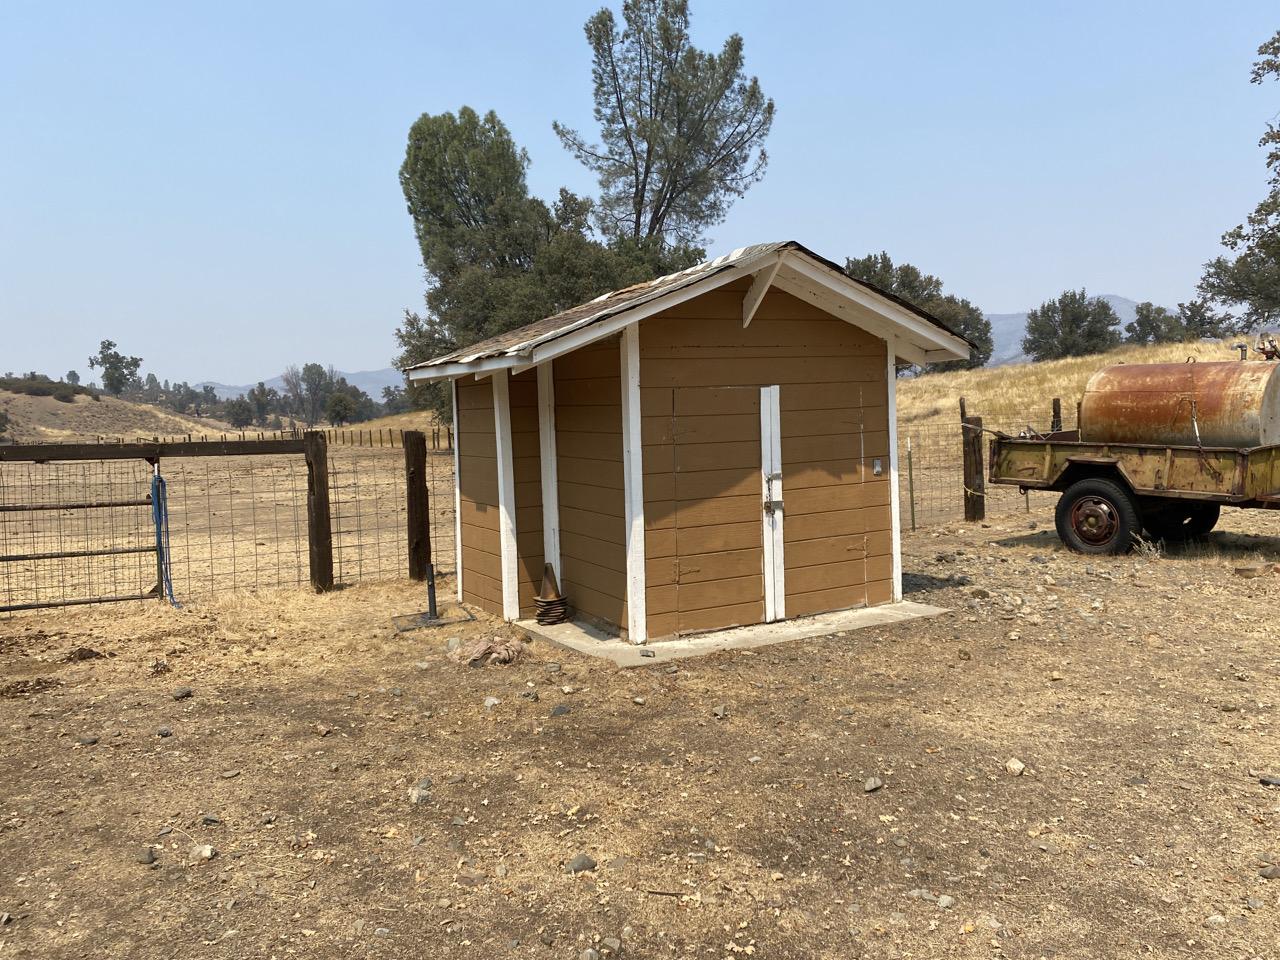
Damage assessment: no_damage